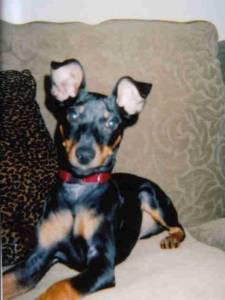
Breed: miniature pinscher